71st Air Defense Artillery Regiment

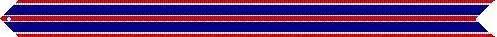
Air Force Outstanding Unit Award

Air Force Outstanding Unit Award, Streamer embroidered KOREA 1978-1982 (2nd Battalion, 71st Air Defense Artillery)